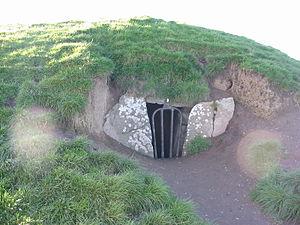
Site de la colline de Tara, en Irlande, dans le comté de Meath